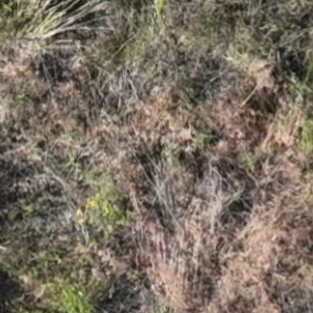
Month: july
Dye color: blue
Dye concentration: high